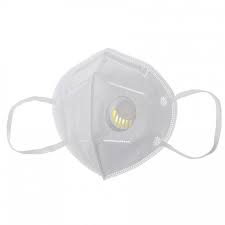
Waste category: trash